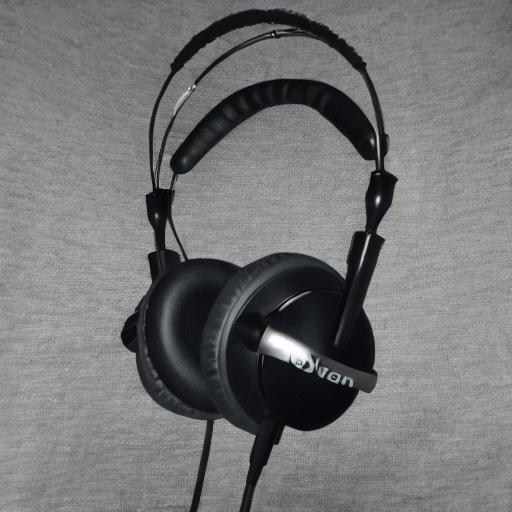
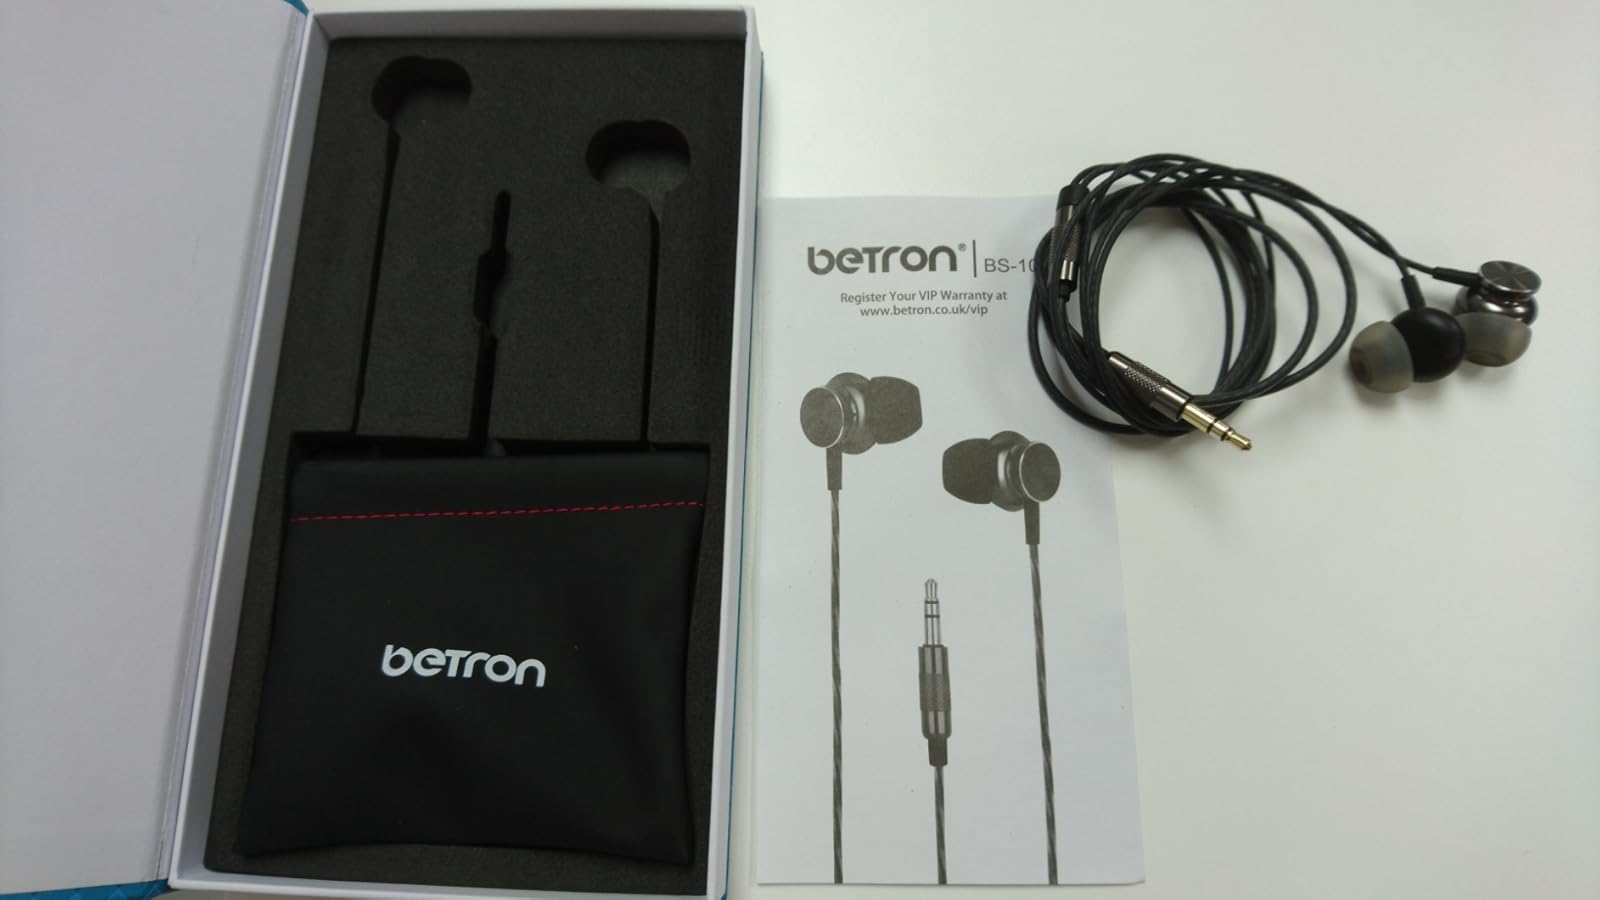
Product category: headphones
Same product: no